Kurt Martin

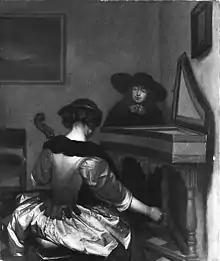
NK 2740: ter Borch (previously attributed to) – "Music lesson", 1942, purchased of the Dienststelle Mühlmann

Kurt Martin was able to reintegrate his position as director of the Staatliche Kunsthalle Karlsruhe immediately in the summer of 1945, especially because Walter W. Horn, officers from the French Art Protection and his former French colleagues from Strasbourg confirmed his great integrity and qualification. Martin supported the French and American authorities in locating and rescuing the artworks that had been stored for purposes of protection during wartime.